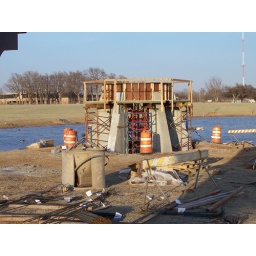
Near the bridge at duck pond near ackley park elk city oklahoma